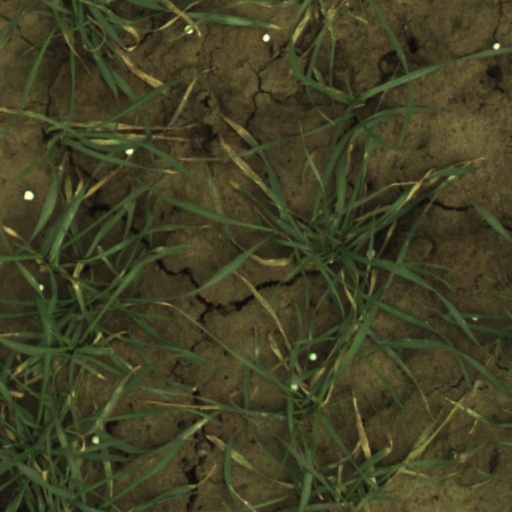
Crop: wheat